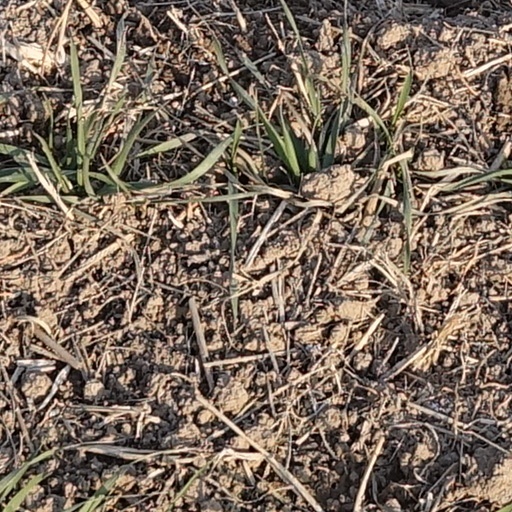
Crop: wheat